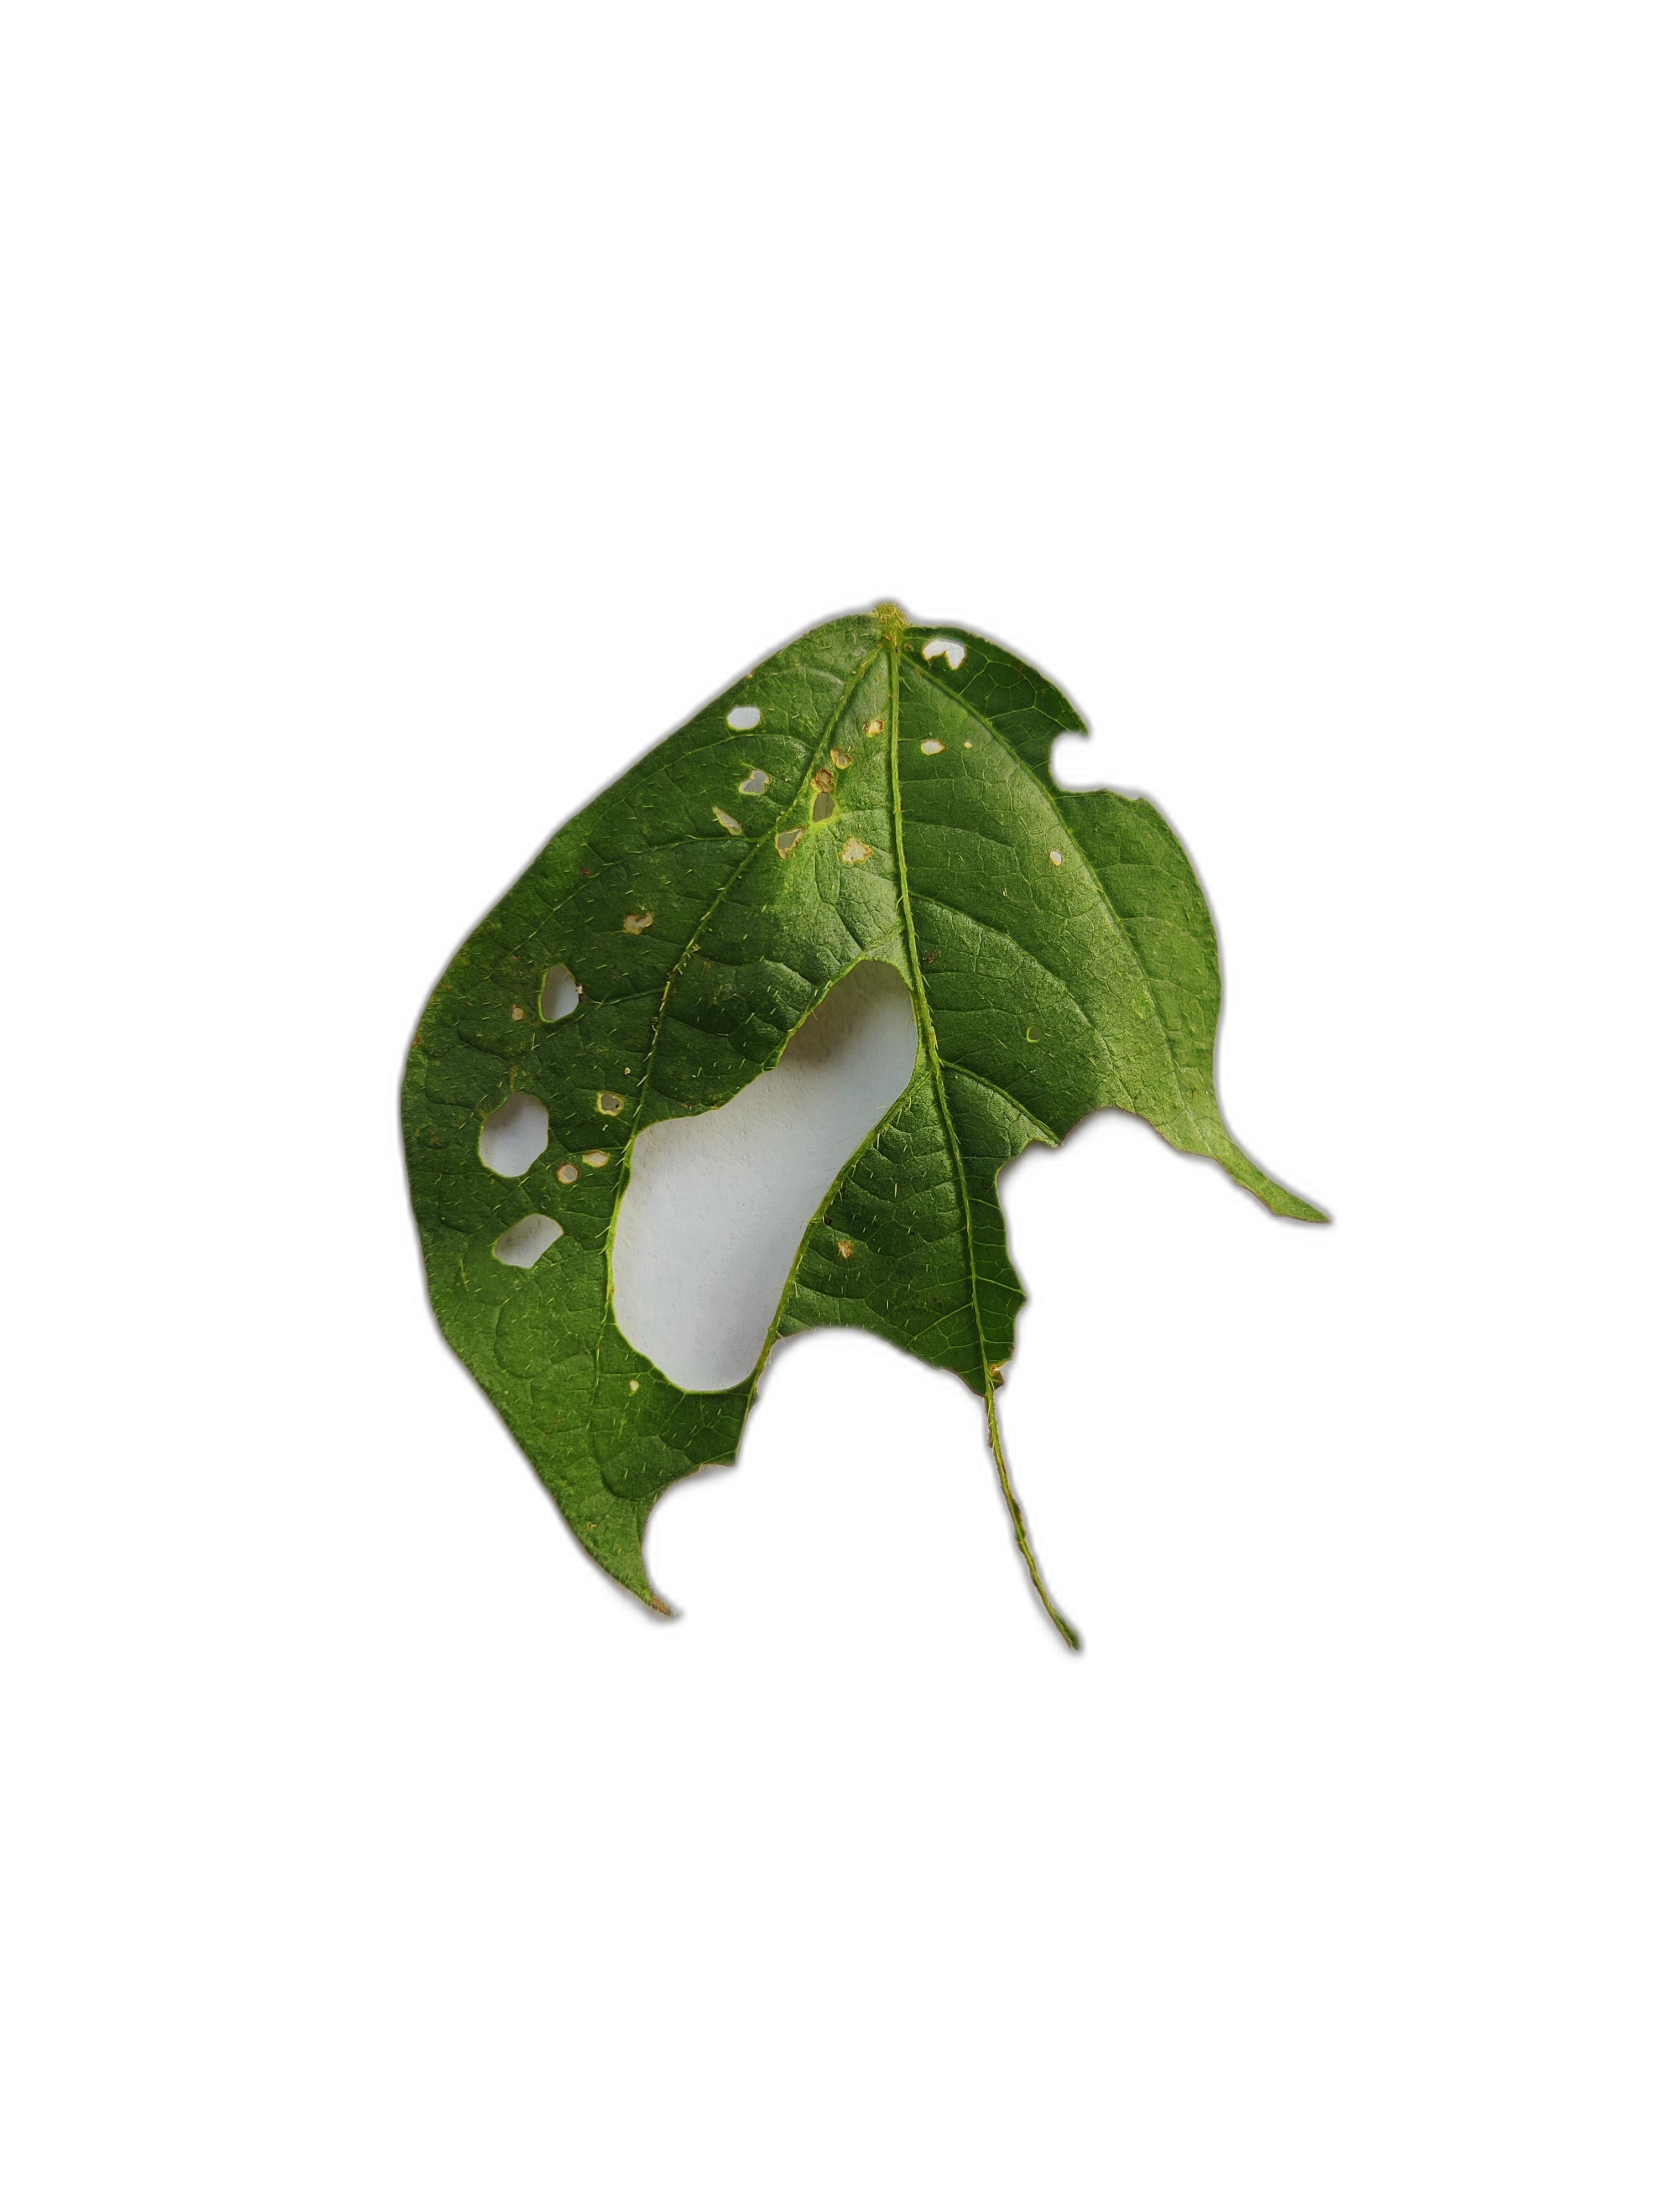
Label: Cercospora leaf spot